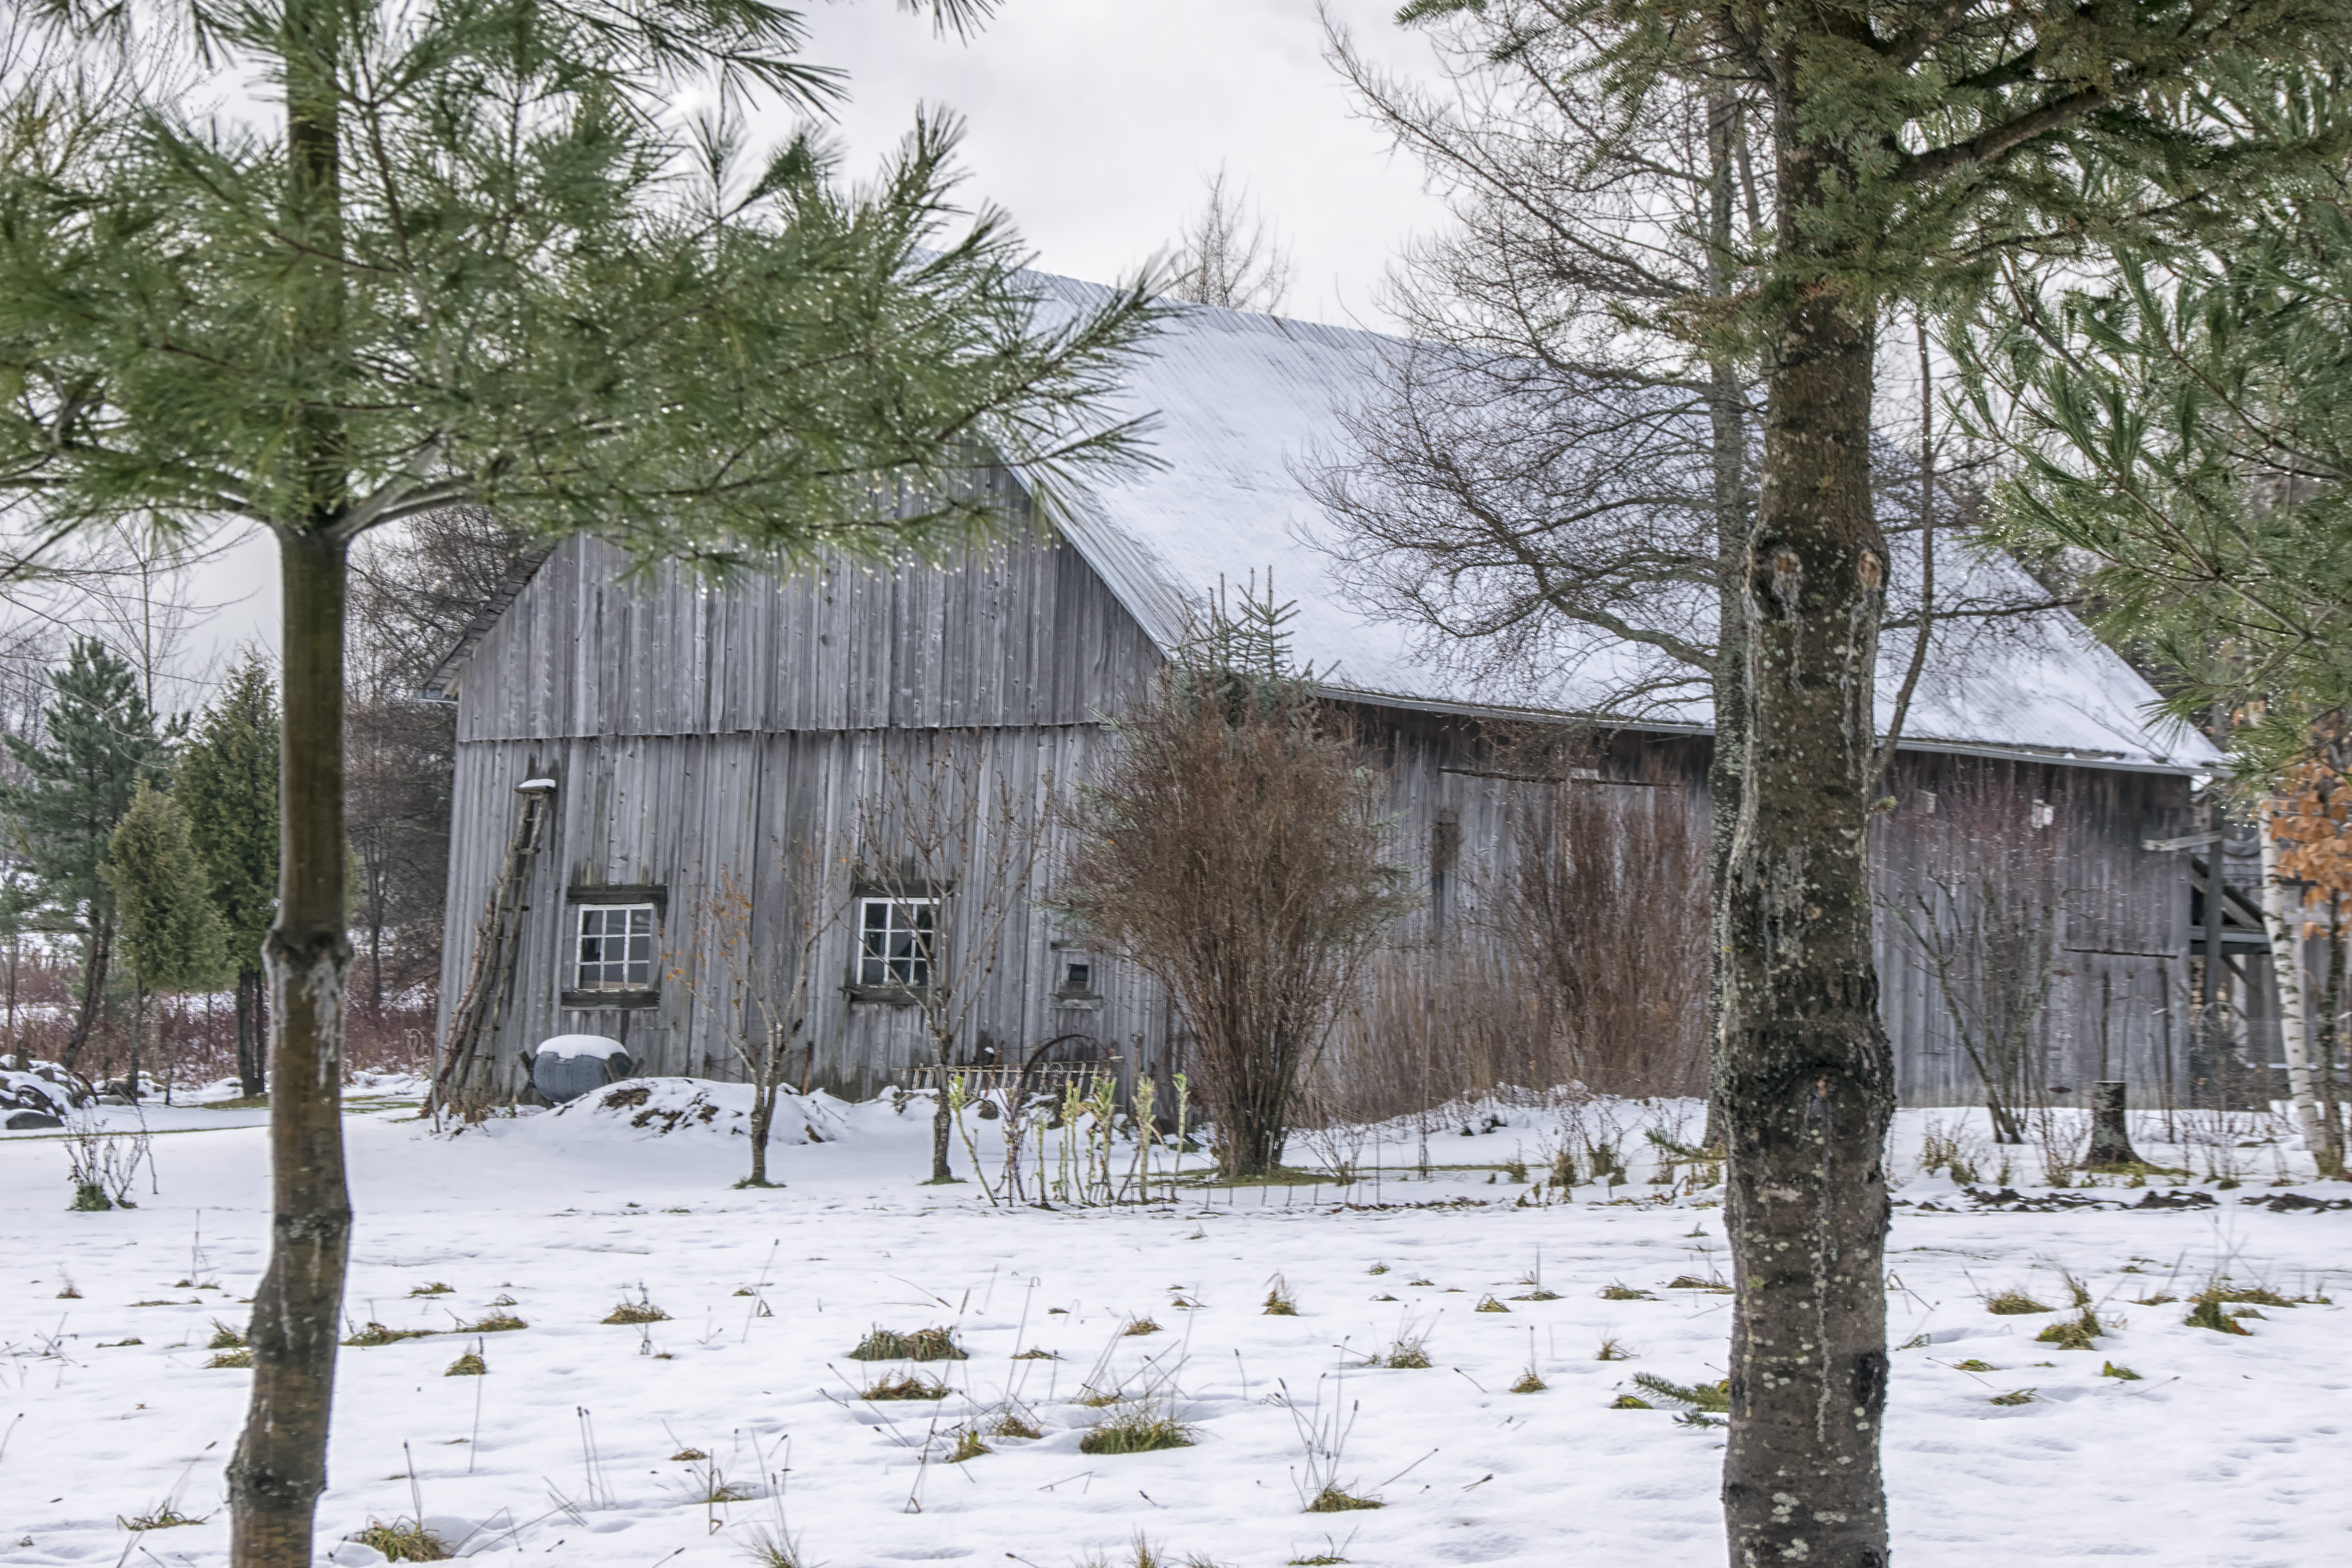
tree, nature, snow, winter, house, barn, home, hut, village, shack, weather, season, canada, quebec, sherbrooke, rural area, sugar house